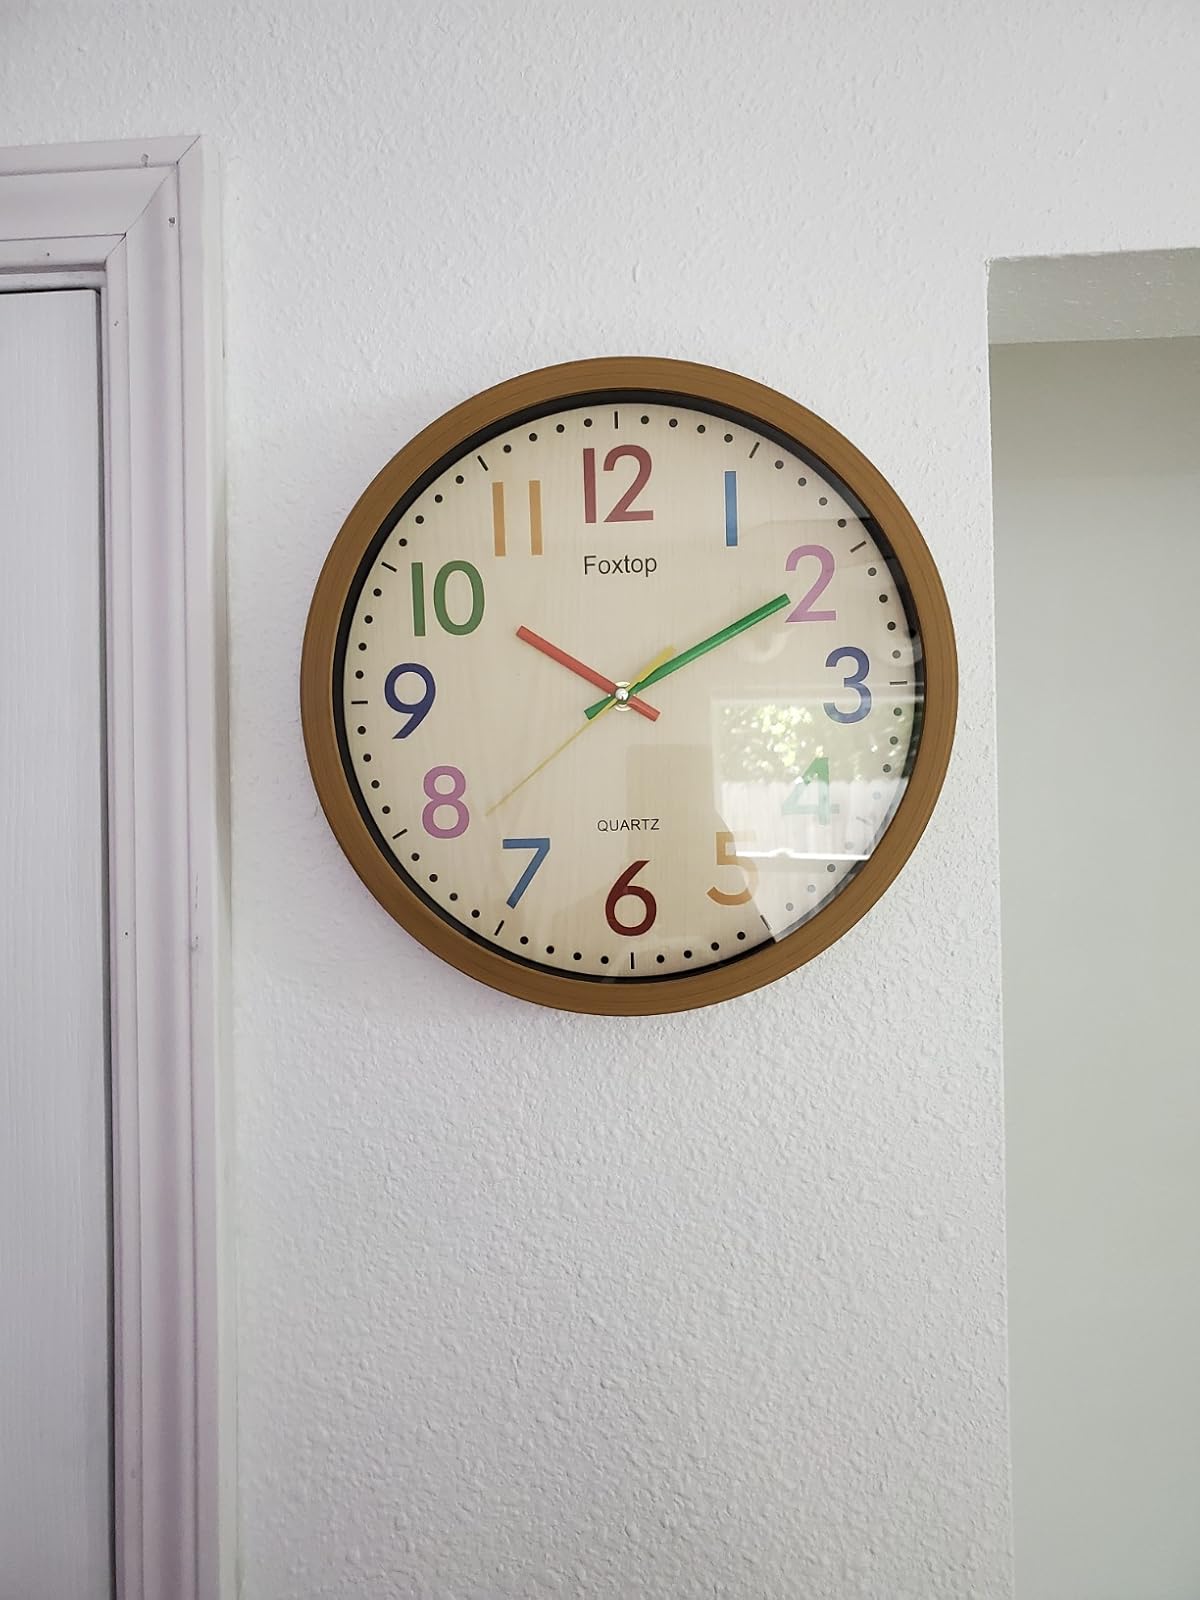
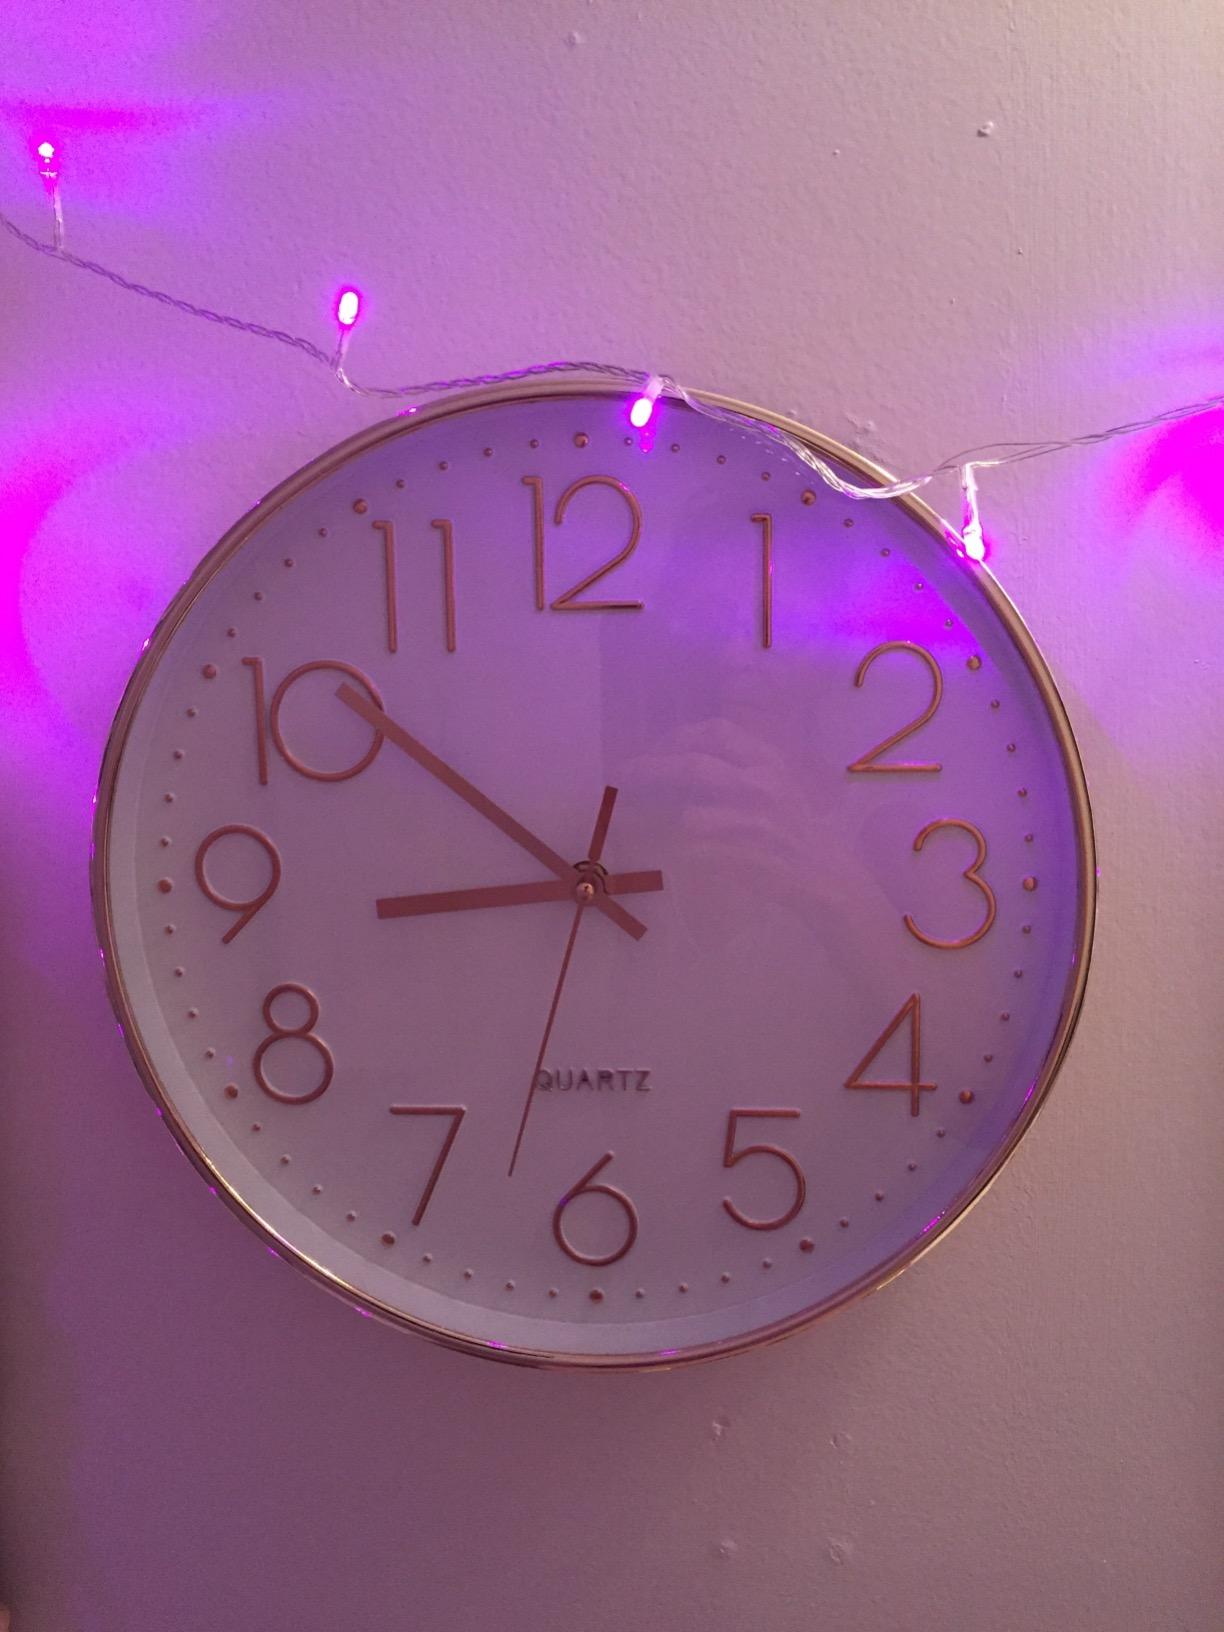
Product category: clock
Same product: no